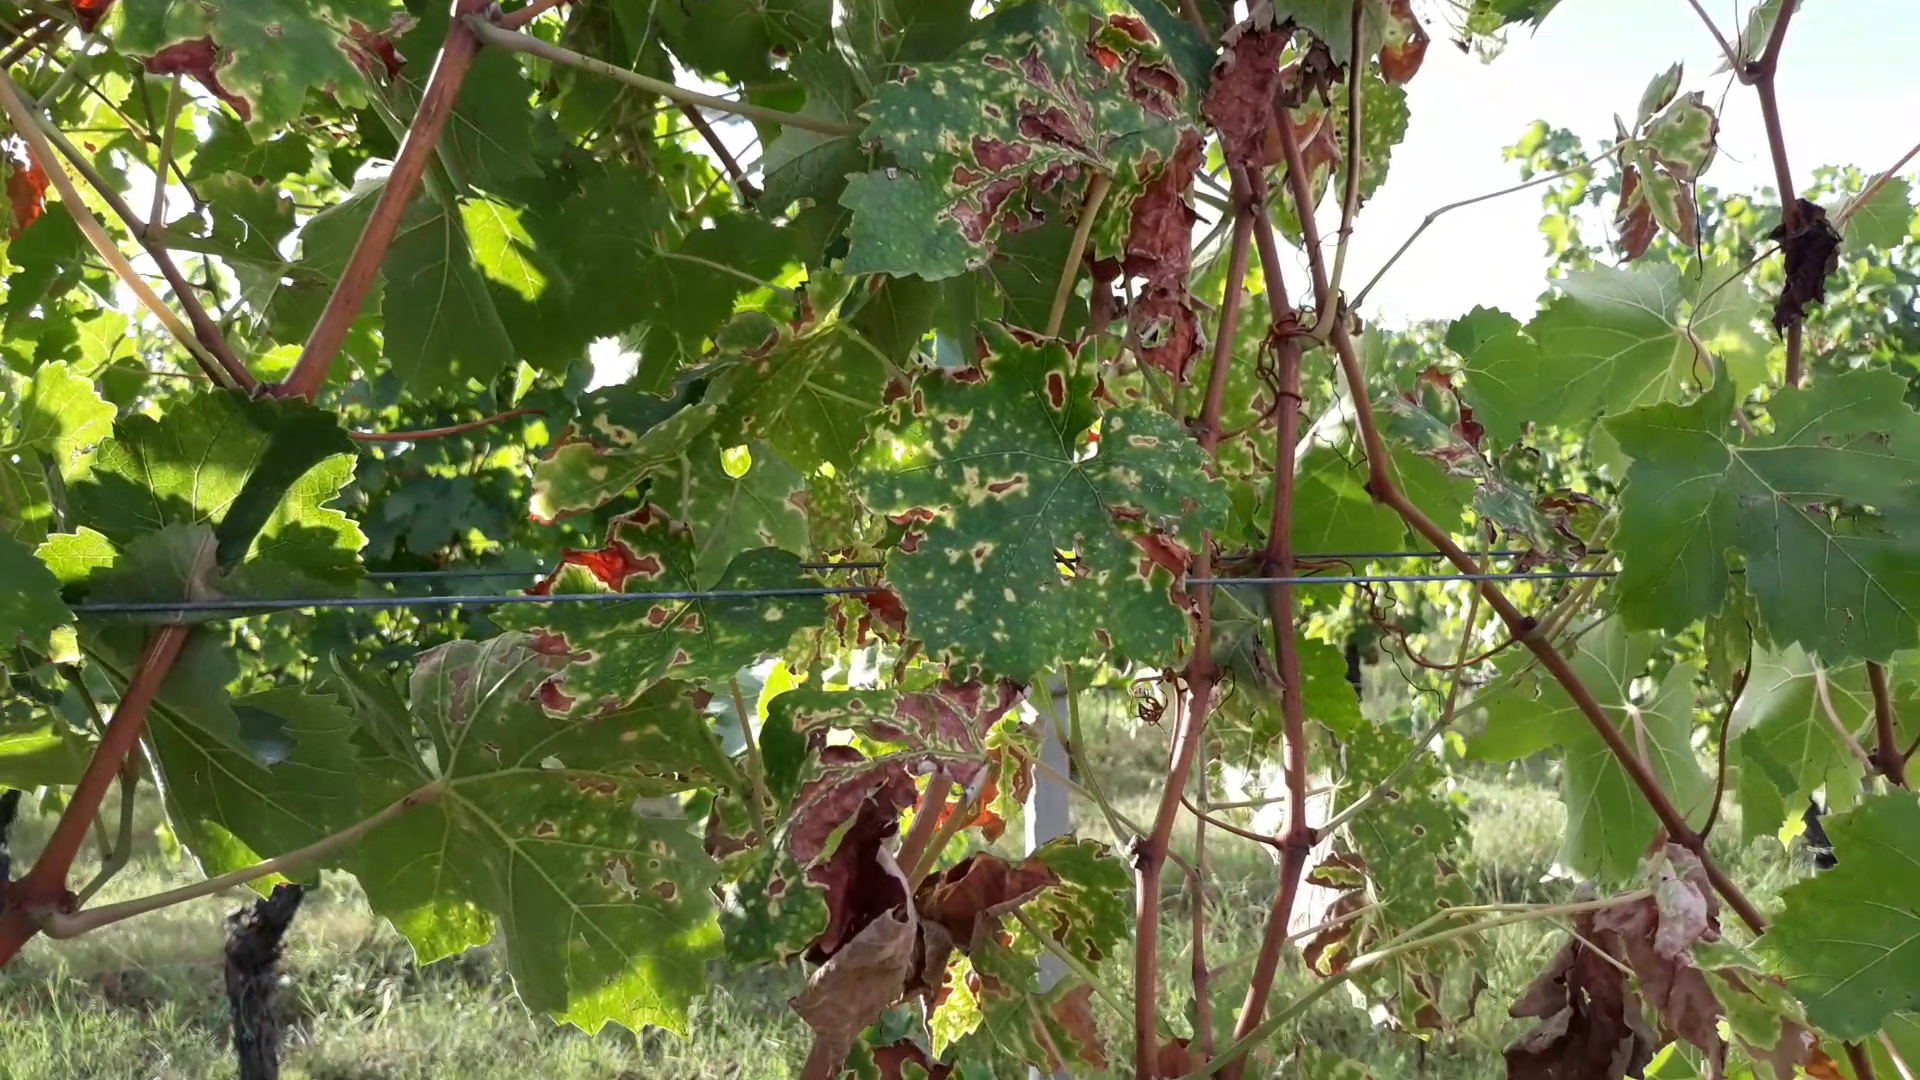
Label: esca